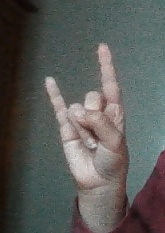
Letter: la